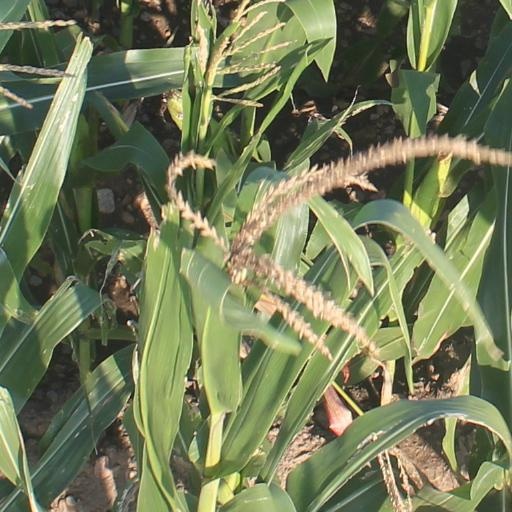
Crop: maize; corn